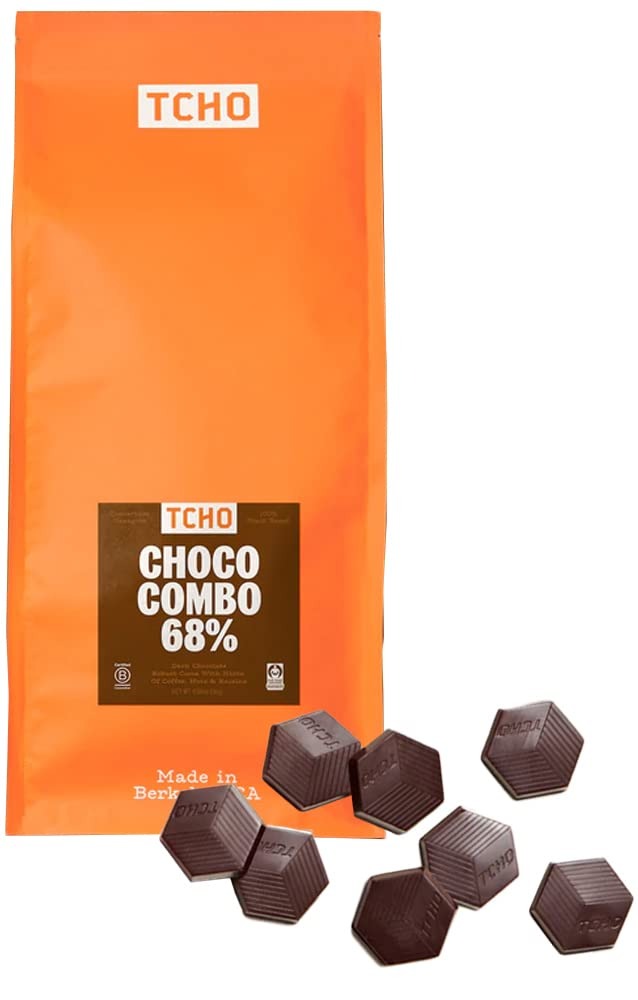
Item Name: TCHO Choco Combo 68% Dark Chocolate Baking Couvertures (6.6lb Bag) | Organic & Fair Trade Certified | Non GMO, Non-Dairy, Vegan, Soy Free
Bullet Point 1: FLAVOR FOR REAL: Combines robust cocoa richness with roasted coffee and nuts. A wonderful blend of cacao from Ghana and Ecuador.
Bullet Point 2: CHEF'S CHOICE: TCHO is used by some of the best chefs in the United States, and can be found in James Beard Award Winning restaurants or your local neighborhood bakery. If it's good enough for the pros, it's good enough for your creations.
Bullet Point 3: 100% PLANT BASED: The spirit of TCHO is rooted in the idea of accepting challenges and trying to bring them to life. Taking out dairy and focusing entirely on plants opened up a whole new world for us. We’re proud of the unique flavor profiles we’ve created. Our alt-milk is an entirely new cacao experience.
Bullet Point 4: 100% FAIR TRADE CERTIFIED: TCHO cannot be chocolate, fair & square without being transparent. As a B Corp Certified company, our efforts towards meeting the highest social and environmental performance standards are verified by a third party and very public. All of our cacao can be traced back to its source, meaning we know our chocolate is slave-free, child-labor free, and farmed ethically.
Bullet Point 5: AWARD-WINNING CHOCOLATE: Over the years, TCHO has won over thirty awards for our chocolate. Ranging from best organic bar to best dark chocolate with inclusions (such as almonds). And while it's not all about the awards, we certainly put quality over all else when it comes to chocolate making.
Product Description: TCHO
Value: 105.76
Unit: Ounce

Price: 85.49